Pointe-Saint-Charles

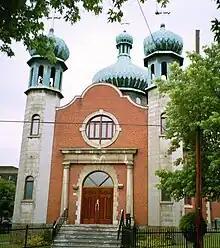
Holy Spirit Ukrainian Catholic church on 1795 Grand Trunk Avenue

Recreational facilities include the YMCA, the Centre Saint-Charles, Saint-Gabriel Park, Le Ber Park, Marguerite Bourgeoys Park, and the Lachine Canal greenspace and bike trail, as well as road bike trails crossing through the neighbourhood. Historic buildings include the Maison Saint-Gabriel and Saint-Gabriel and Saint-Charles churches. The neighbourhood is served by the Bibliothèque Saint-Charles.